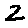
Label: 2